Saco, Maine

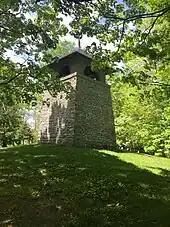
The stone water tower in Pepperell Park, Saco, Maine was constructed in 1887 in order to irrigate Pepperell Park.

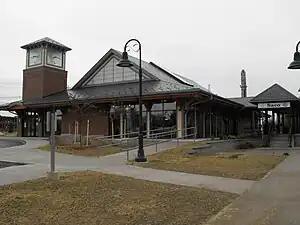
Saco Transportation Center

The Saco Transportation Center provides transportation between Portland and Boston via the "Downeaster" passenger train.